Yixuan, Prince Chun

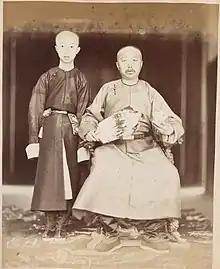
Seventh Prince with younger son

Before her adopted son, Emperor Guangxu, took over the throne in 1889, Cixi wrote out explicit orders that the navy should continue to develop and expand gradually. However, after Cixi went into retirement, all naval and military development came to a drastic halt. Japan's victories over China has often been falsely rumored to be the fault of Cixi. Many believed that Cixi was the cause of the navy's defeat by embezzling funds from the navy in order to build the Summer Palace in Beijing. However, extensive research by Chinese historians revealed that Cixi was not the cause of the Chinese navy's decline. In actuality, China's defeat was caused by Emperor Guangxu's lack of interest in developing and maintaining the military. His close adviser, Grand Tutor Weng Tonghe, advised Guangxu to cut all funding to the navy and army, because he did not see Japan as a true threat, and there were several natural disasters during the early 1890s which the emperor thought to be more pressing to expend funds on.